Fyllingsdalen

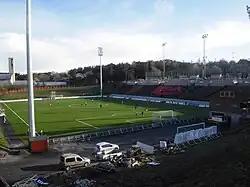
Varden Amfi

Fyllingsdalen contains three churches, several elementary schools and lower secondary schools (including "Varden skole"), one upper secondary school and two nursing homes, as well as police stations, surgeries, pharmacies, and post offices.